William H. Natcher Bridge

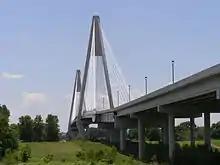
Indiana approach

A new four-lane expressway, from U.S. Route 60 near Owensboro to the Natcher Bridge was constructed. Upon the completion of the bridge, U.S. Route 231 was rerouted onto the new four-lane highway and around Owensboro, Kentucky. U.S. Route 231 in the city of Owensboro was renumbered to Kentucky Route 2155 and in Indiana from the old Owensboro Bridge to the Indiana four-lane expressway approach, old U.S. Route 231 was renumbered to State Road 161.